Corporation Bridge

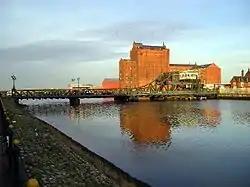

The Corporation Bridge is a Scherzer rolling lift bascule bridge over the Old Dock (Alexandra Dock) in Grimsby, North East Lincolnshire, England. Built in 1925, it replaced an earlier swing bridge dating to 1872.